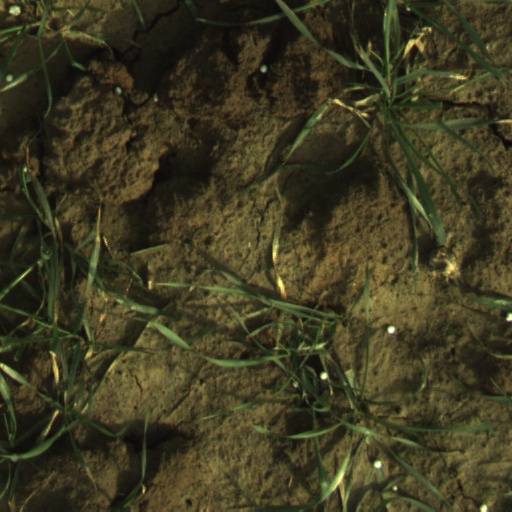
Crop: wheat